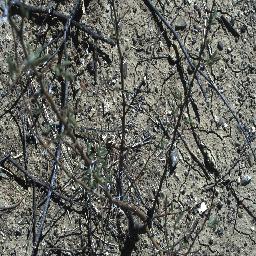
Label: prickly_acacia